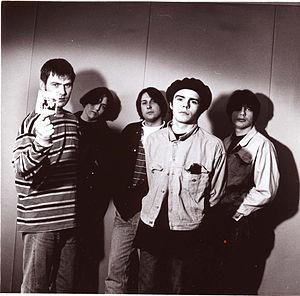
The Charlatans est un groupe de rock britannique, originaire de Norwich, en Angleterre.